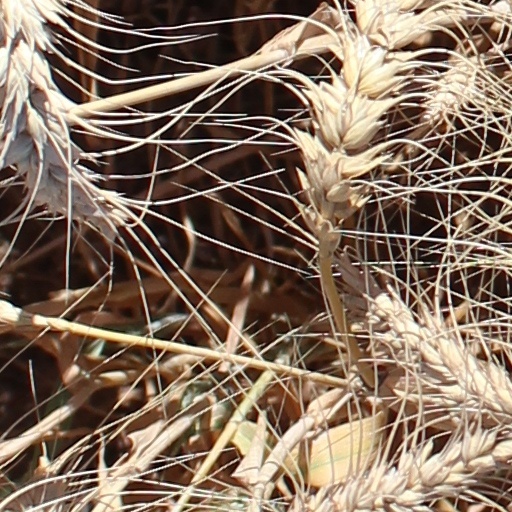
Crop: wheat